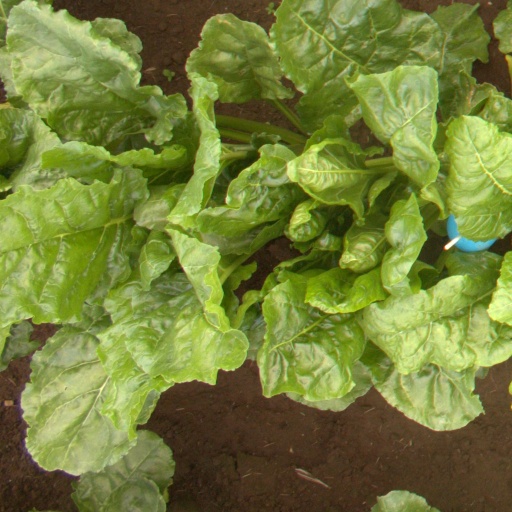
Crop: sugar beet